Canal Street station (New York City Subway)

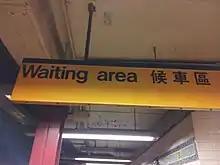
A sign hanging from the ceiling, with the words "Waiting Area" in English and Chinese

With the exception of three months in 1990, train service to the Manhattan Bridge line's platforms was suspended from 1988 to 2001 while the Manhattan Bridge's southern pair of subway tracks was rebuilt. The platforms remained open for passengers transferring between the other routes, since they were the only connections between the other platforms in the complex. Service between Manhattan and Brooklyn was redirected to the mainline platforms and used the Montague Street Tunnel. The three-month period was supposed to have allowed train service while work on the bridge was not being done, but on December 27, 1990, the discovery of missing steel plates and corrosion that threatened the bridge's integrity halted this service. During the 1990s, garbage accumulated on the unused spur tracks, and the ceiling and tiles developed water damage. In 1997, a temporary art exhibit known as the "Canal Street Canal" by Alexander Brodsky was installed on the northbound track, after Brodsky won an MTA Arts for Transit design competition. It consisted of a large waterproof tub filled with water, with Venetian canal boats floating inside.